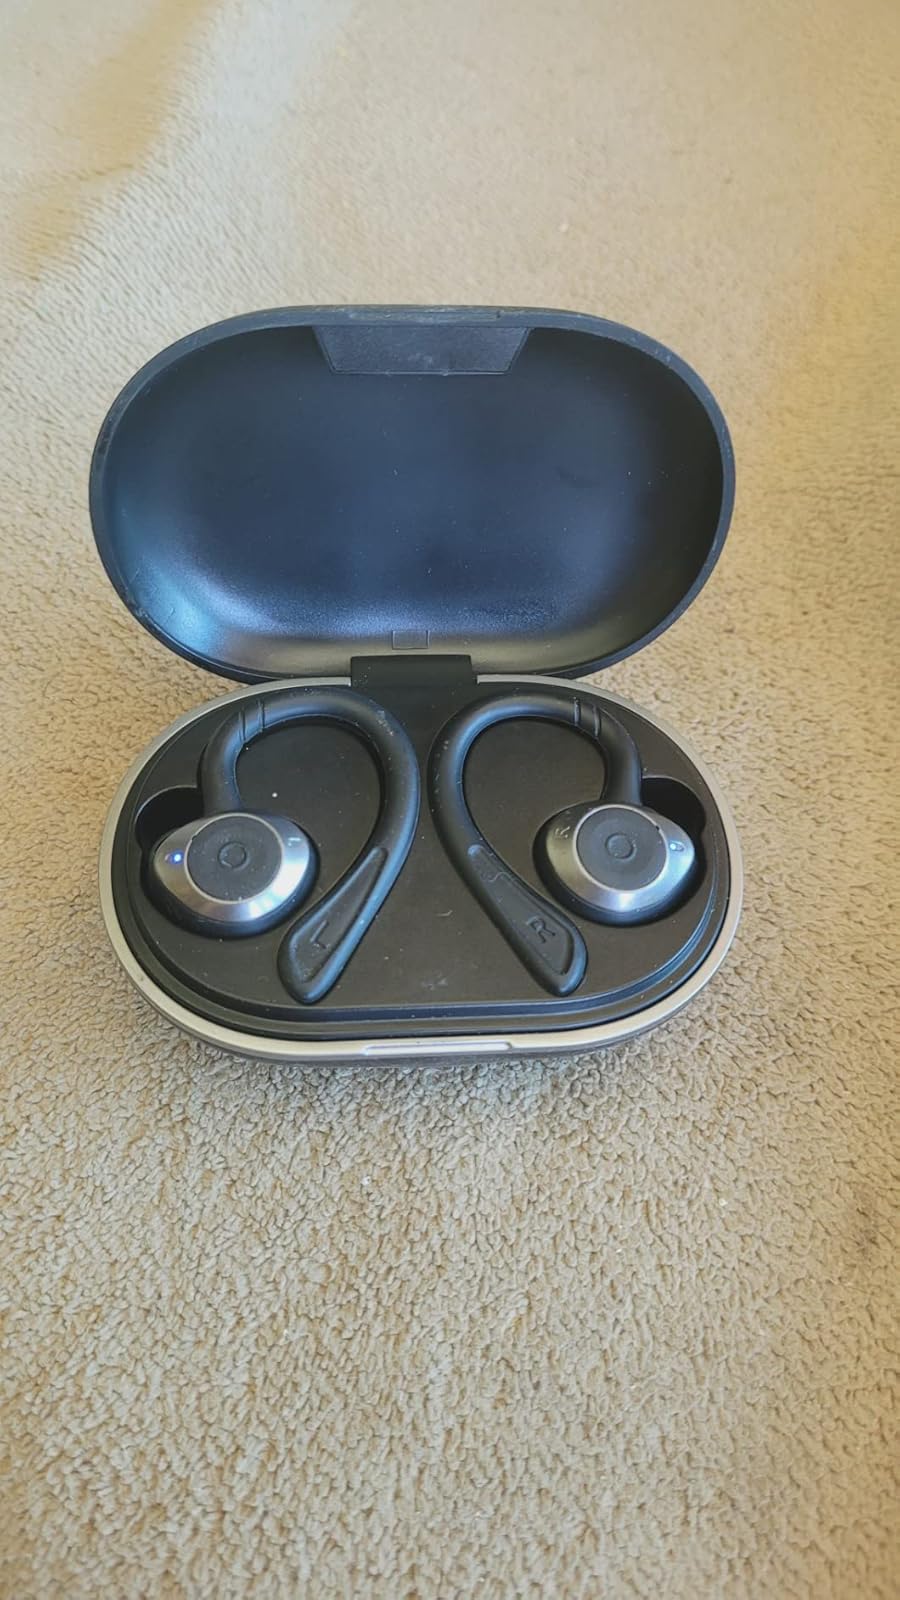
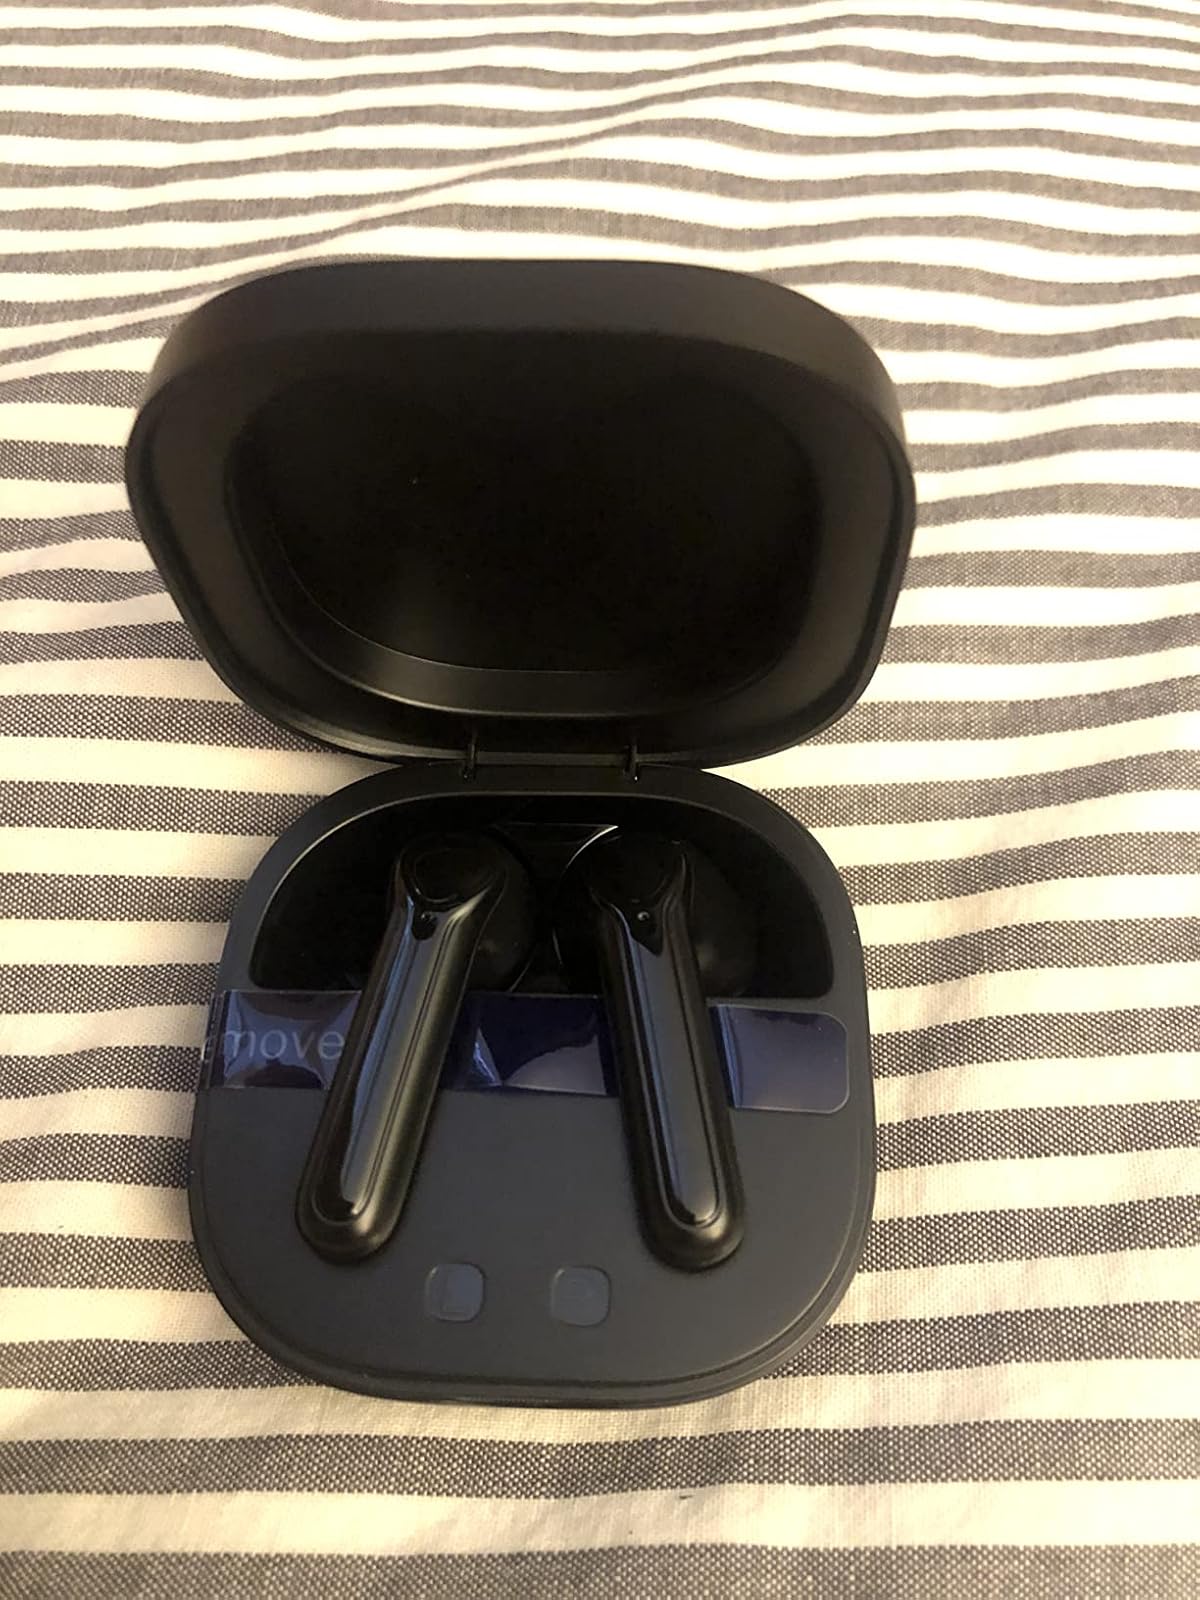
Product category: earbuds
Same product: no